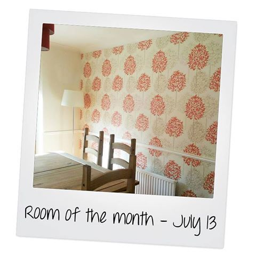
room of the month - july